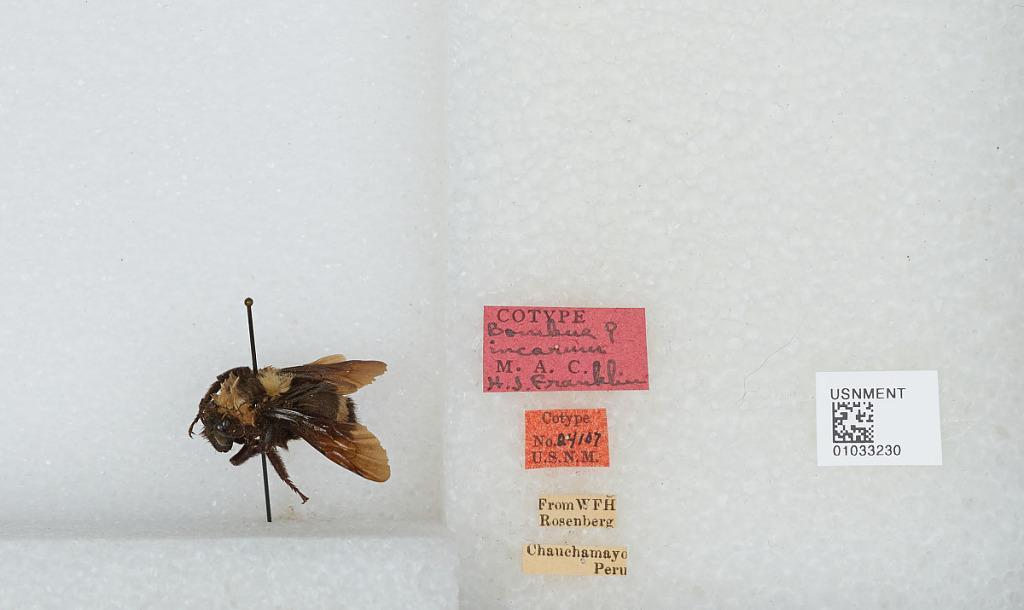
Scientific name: Bombus (Fervidobombus) transversalis (Olivier)
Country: Peru
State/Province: Junja
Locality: Chanchamayo
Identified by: Franklin, H. J.